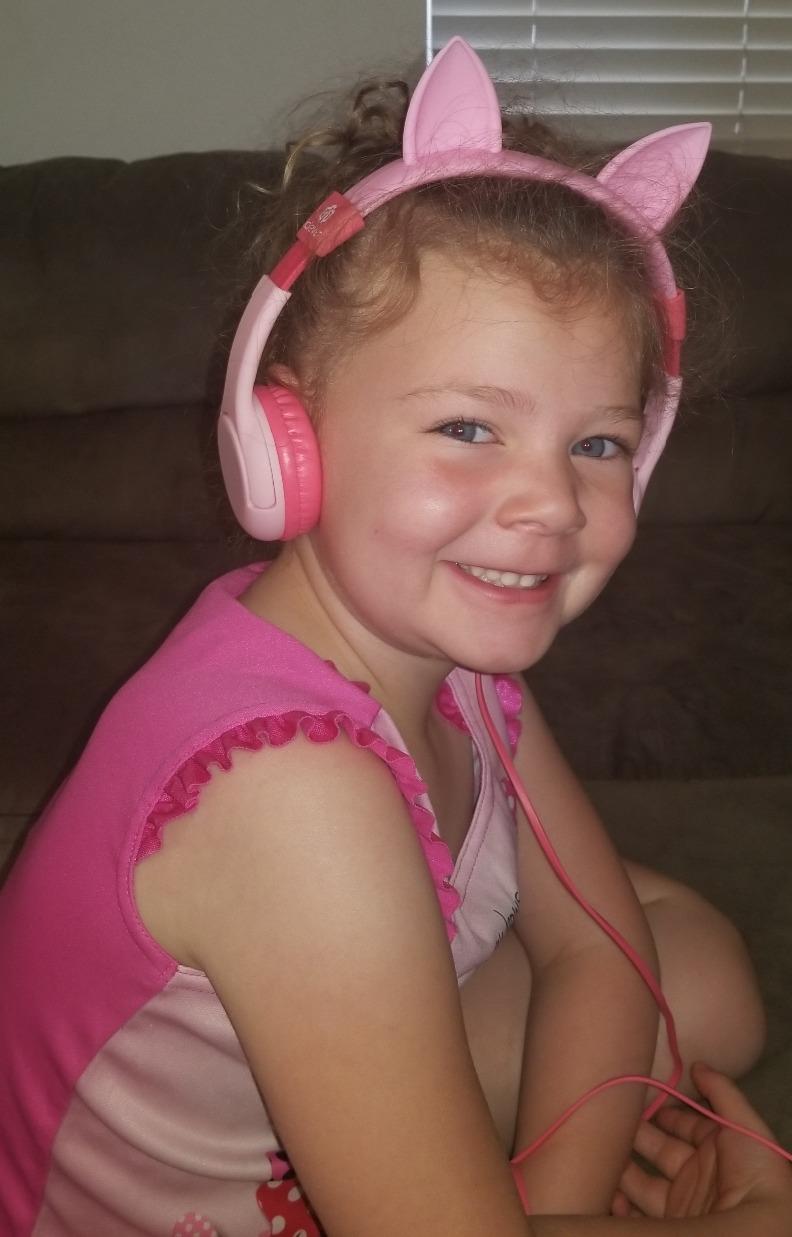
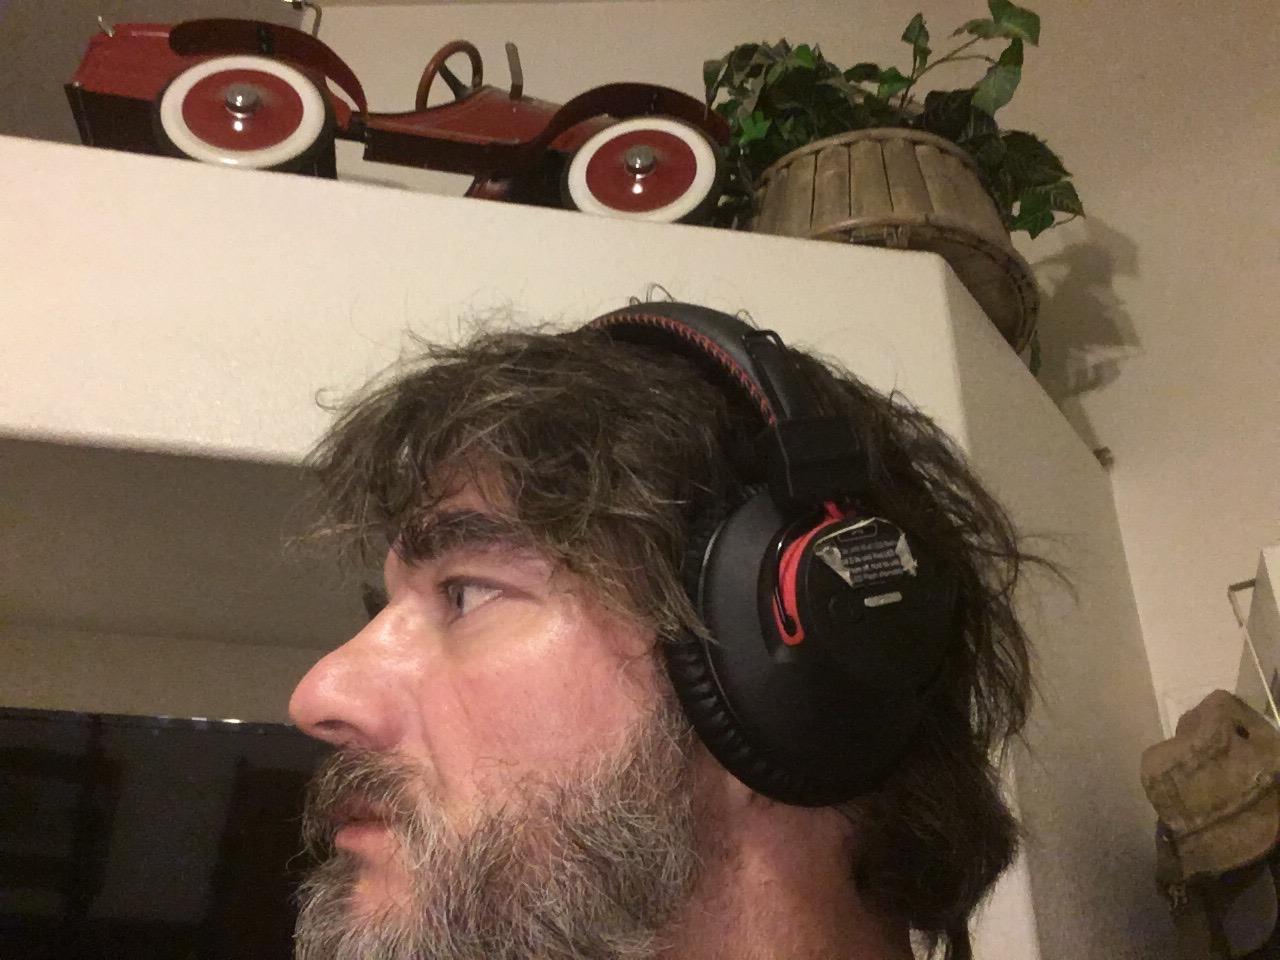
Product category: headphones
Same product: no